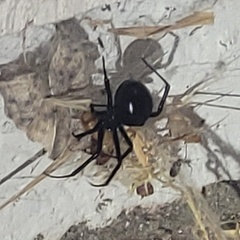
Species: Lactrodectus_hesperus